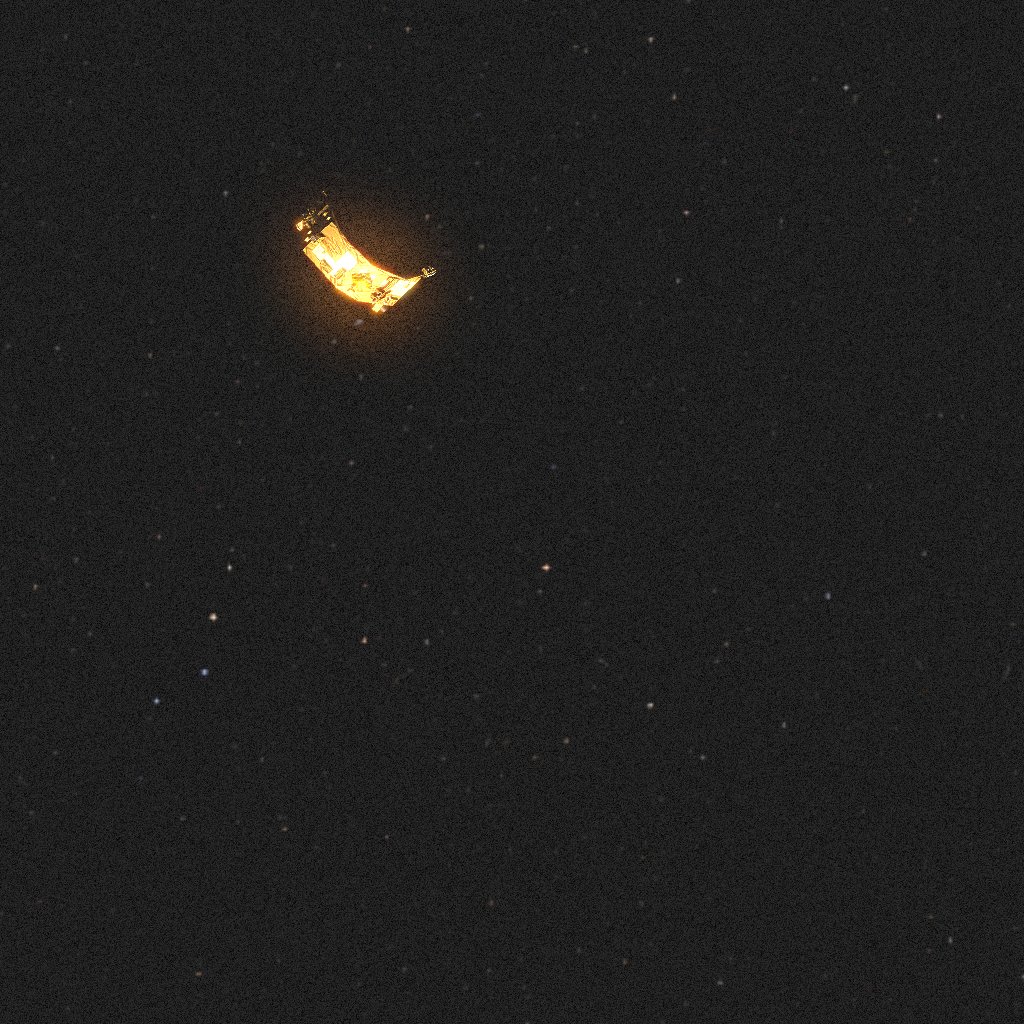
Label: lisa_pathfinder